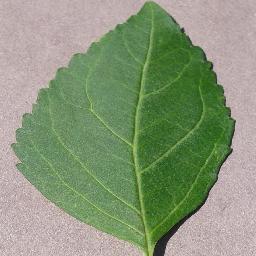
Label: Cherry___healthy